List of Lepidoptera of Nauru

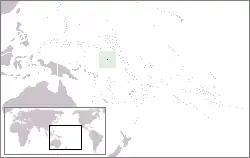
Location of Nauru

The Lepidoptera of Nauru consists of both the butterflies and moths recorded from Nauru, an island country in Micronesia in the Central Pacific.